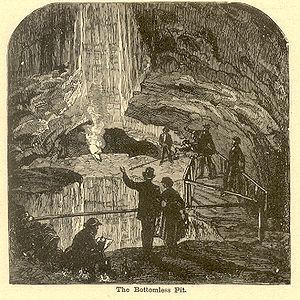
Le parc national de Mammoth Cave est un parc national américain créé le 1ᵉʳ juillet 1941 et situé au centre de l'État du Kentucky. Il s'étend sur 214 km² dans le bassin de la Green, à cheval sur les comtés d'Edmonson, de Hart et de Barren. Il comprend une partie du Mammoth Cave System, qui est le plus grand réseau souterrain au monde, avec près de 668 kilomètres explorés de galeries. L'origine du nom de la grotte, qui date du XVIIIᵉ siècle, provient de sa taille importante et n'a pas de rapport avec l'animal préhistorique.